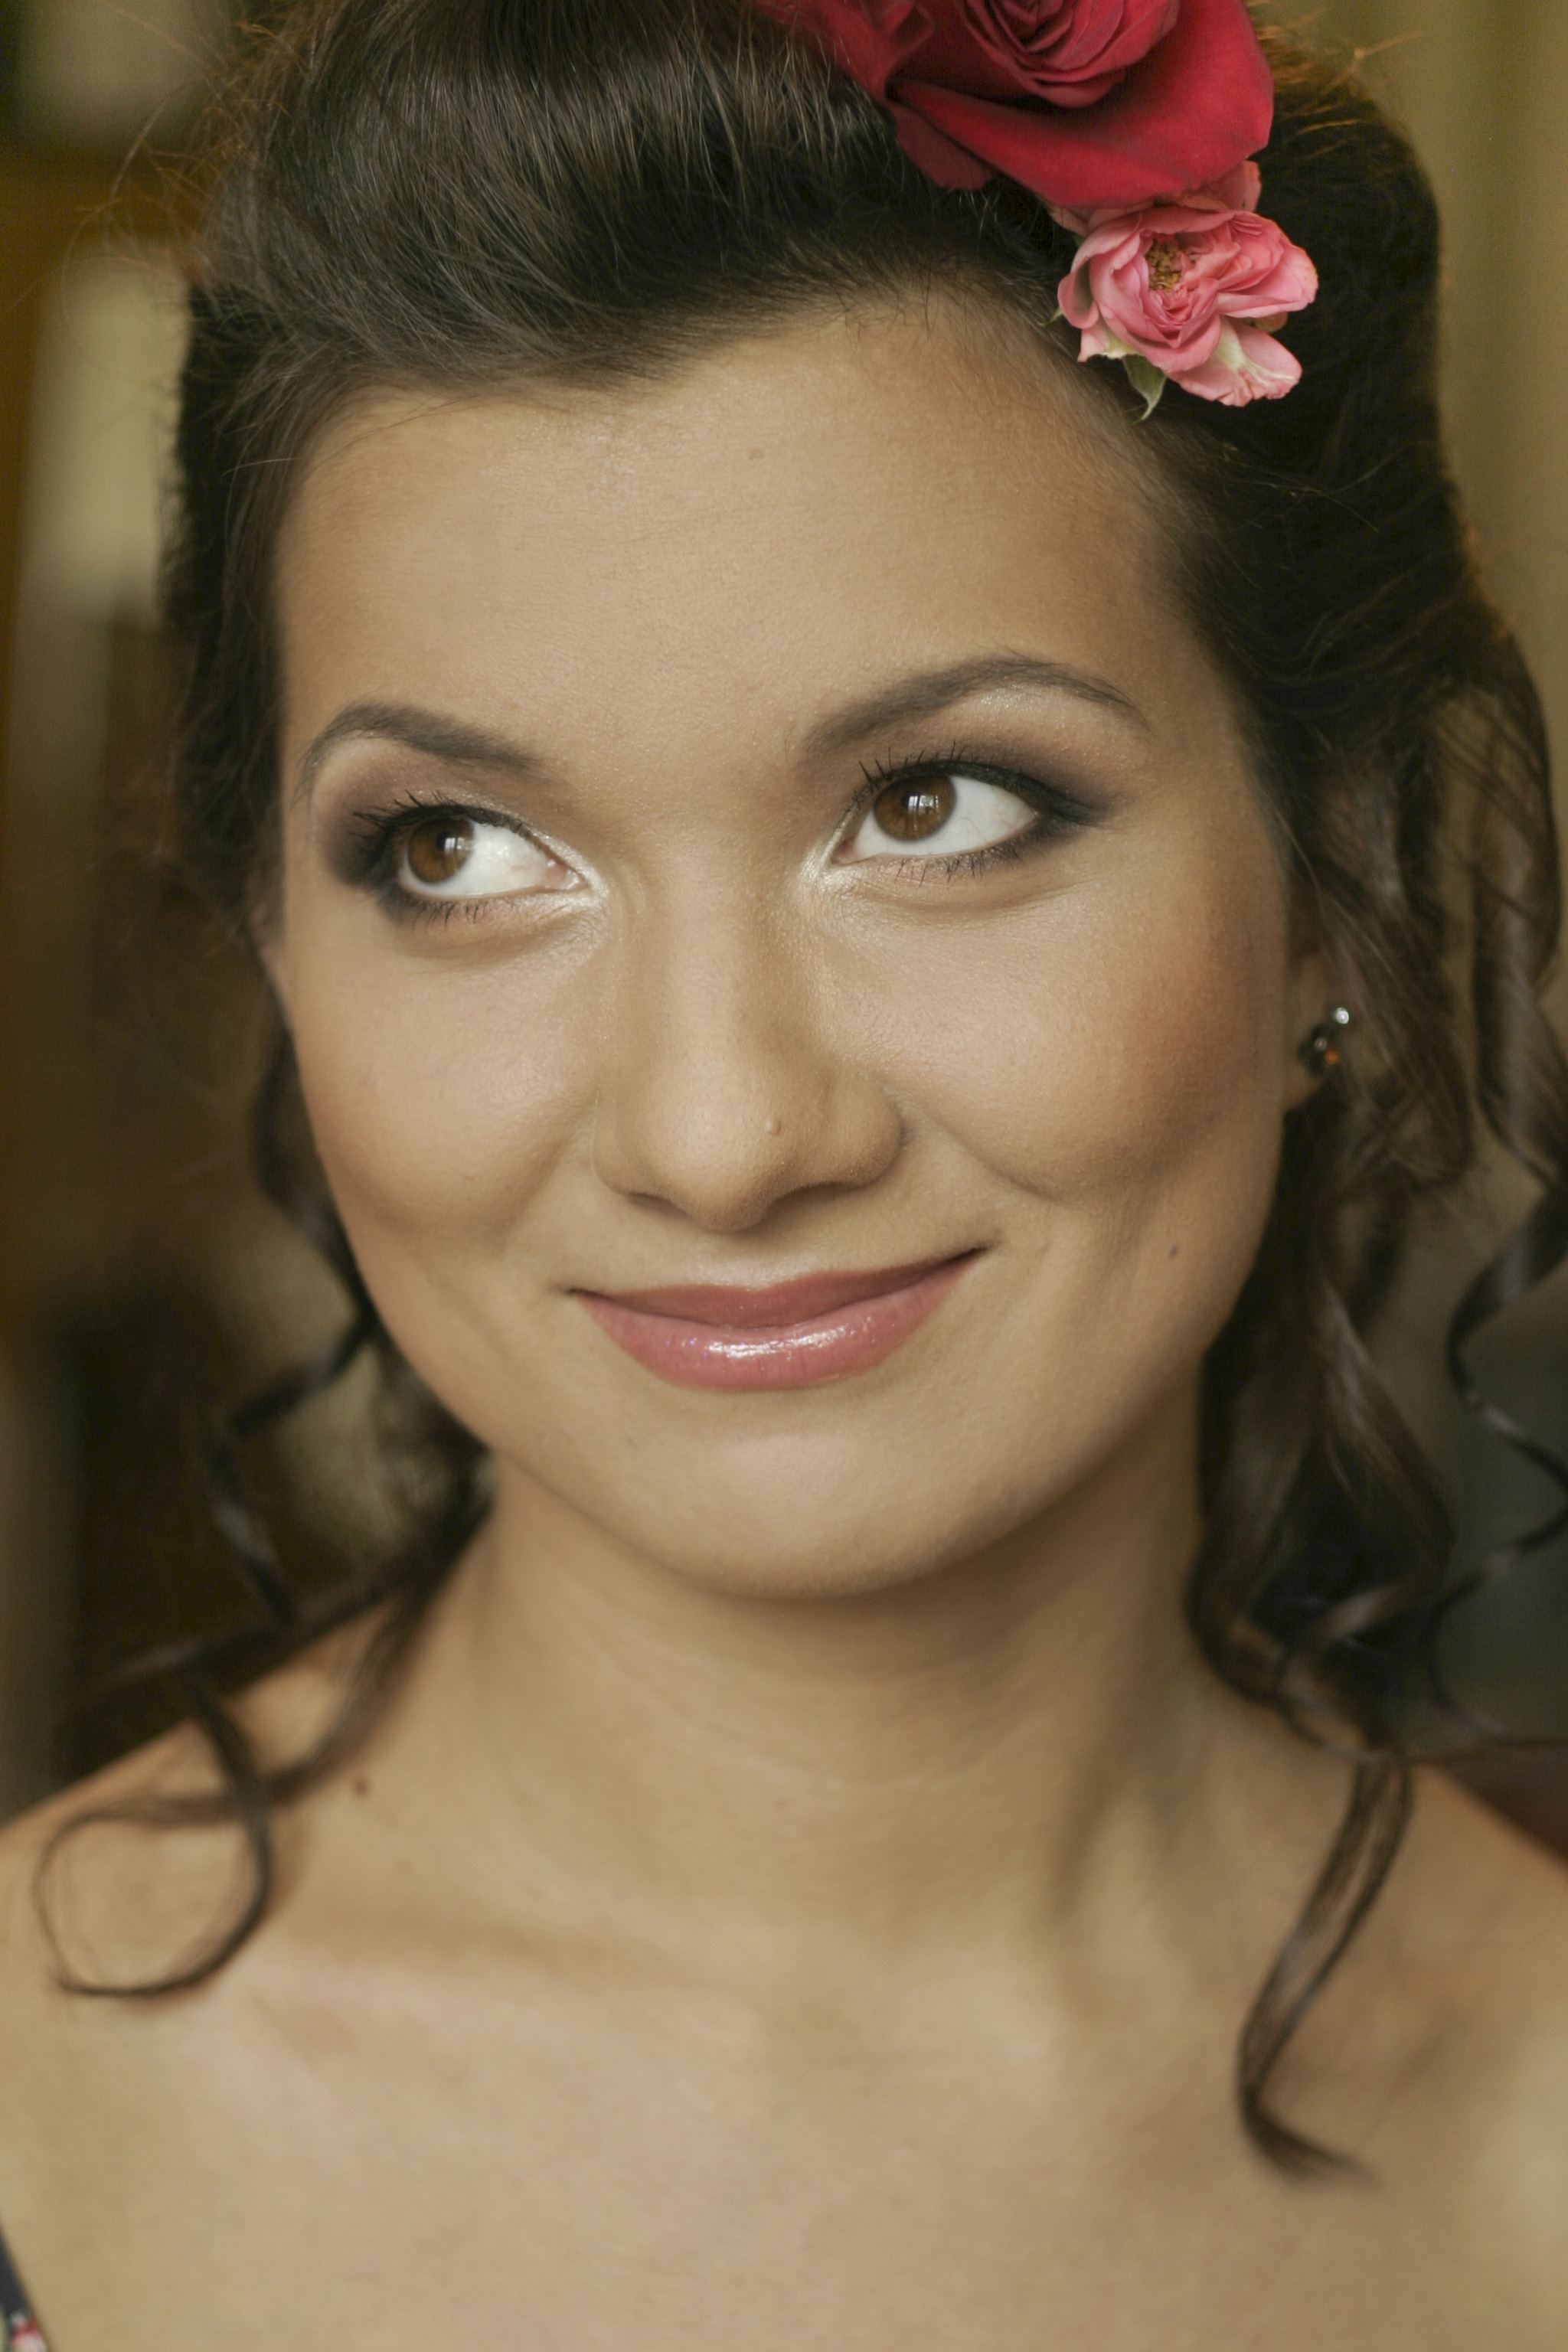
woman, hair, portrait, model, fashion, bride, lip, hairstyle, makeup, eyebrow, long hair, face, nose, eye, head, skin, beauty, organ, photo shoot, brown hair